Siege of Kimberley

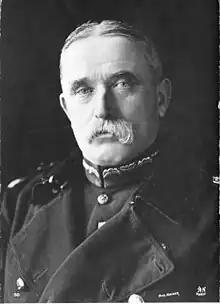
Major-General Sir J.D.P. French, whose cavalry division lifted the siege.

The British commander-in-chief in South Africa, General Sir Redvers Buller initially planned to march with a single large force on the Boer capitals of Bloemfontein and Pretoria. However public opinion demanded relief of the sieges of Kimberley, Ladysmith and Mafeking — pressure that was attributable in part to Rhodes's presence in Kimberley and lobbying in London. Buller therefore had to change his plans and divide his forces: Lord Methuen was sent north by the War Office in December 1899 with the objective of relieving Kimberley and Mafeking, while Buller himself went to Natal. On 1 December 1899, communications were established between Methuen's relief column and the defenders in the town. However, Methuen's advance ground to a halt after the Boers inflicted heavy casualties on his force at the Battle of Modder River and defeated him resoundingly at the Battle of Magersfontein. These, and other defeats elsewhere, came to be called "Black Week" by the British. Thus, for two of the four months of the siege, the 10,000 British troops at Modder River who were within of the town, were unable to reach it.